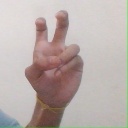
अक्षर: ई